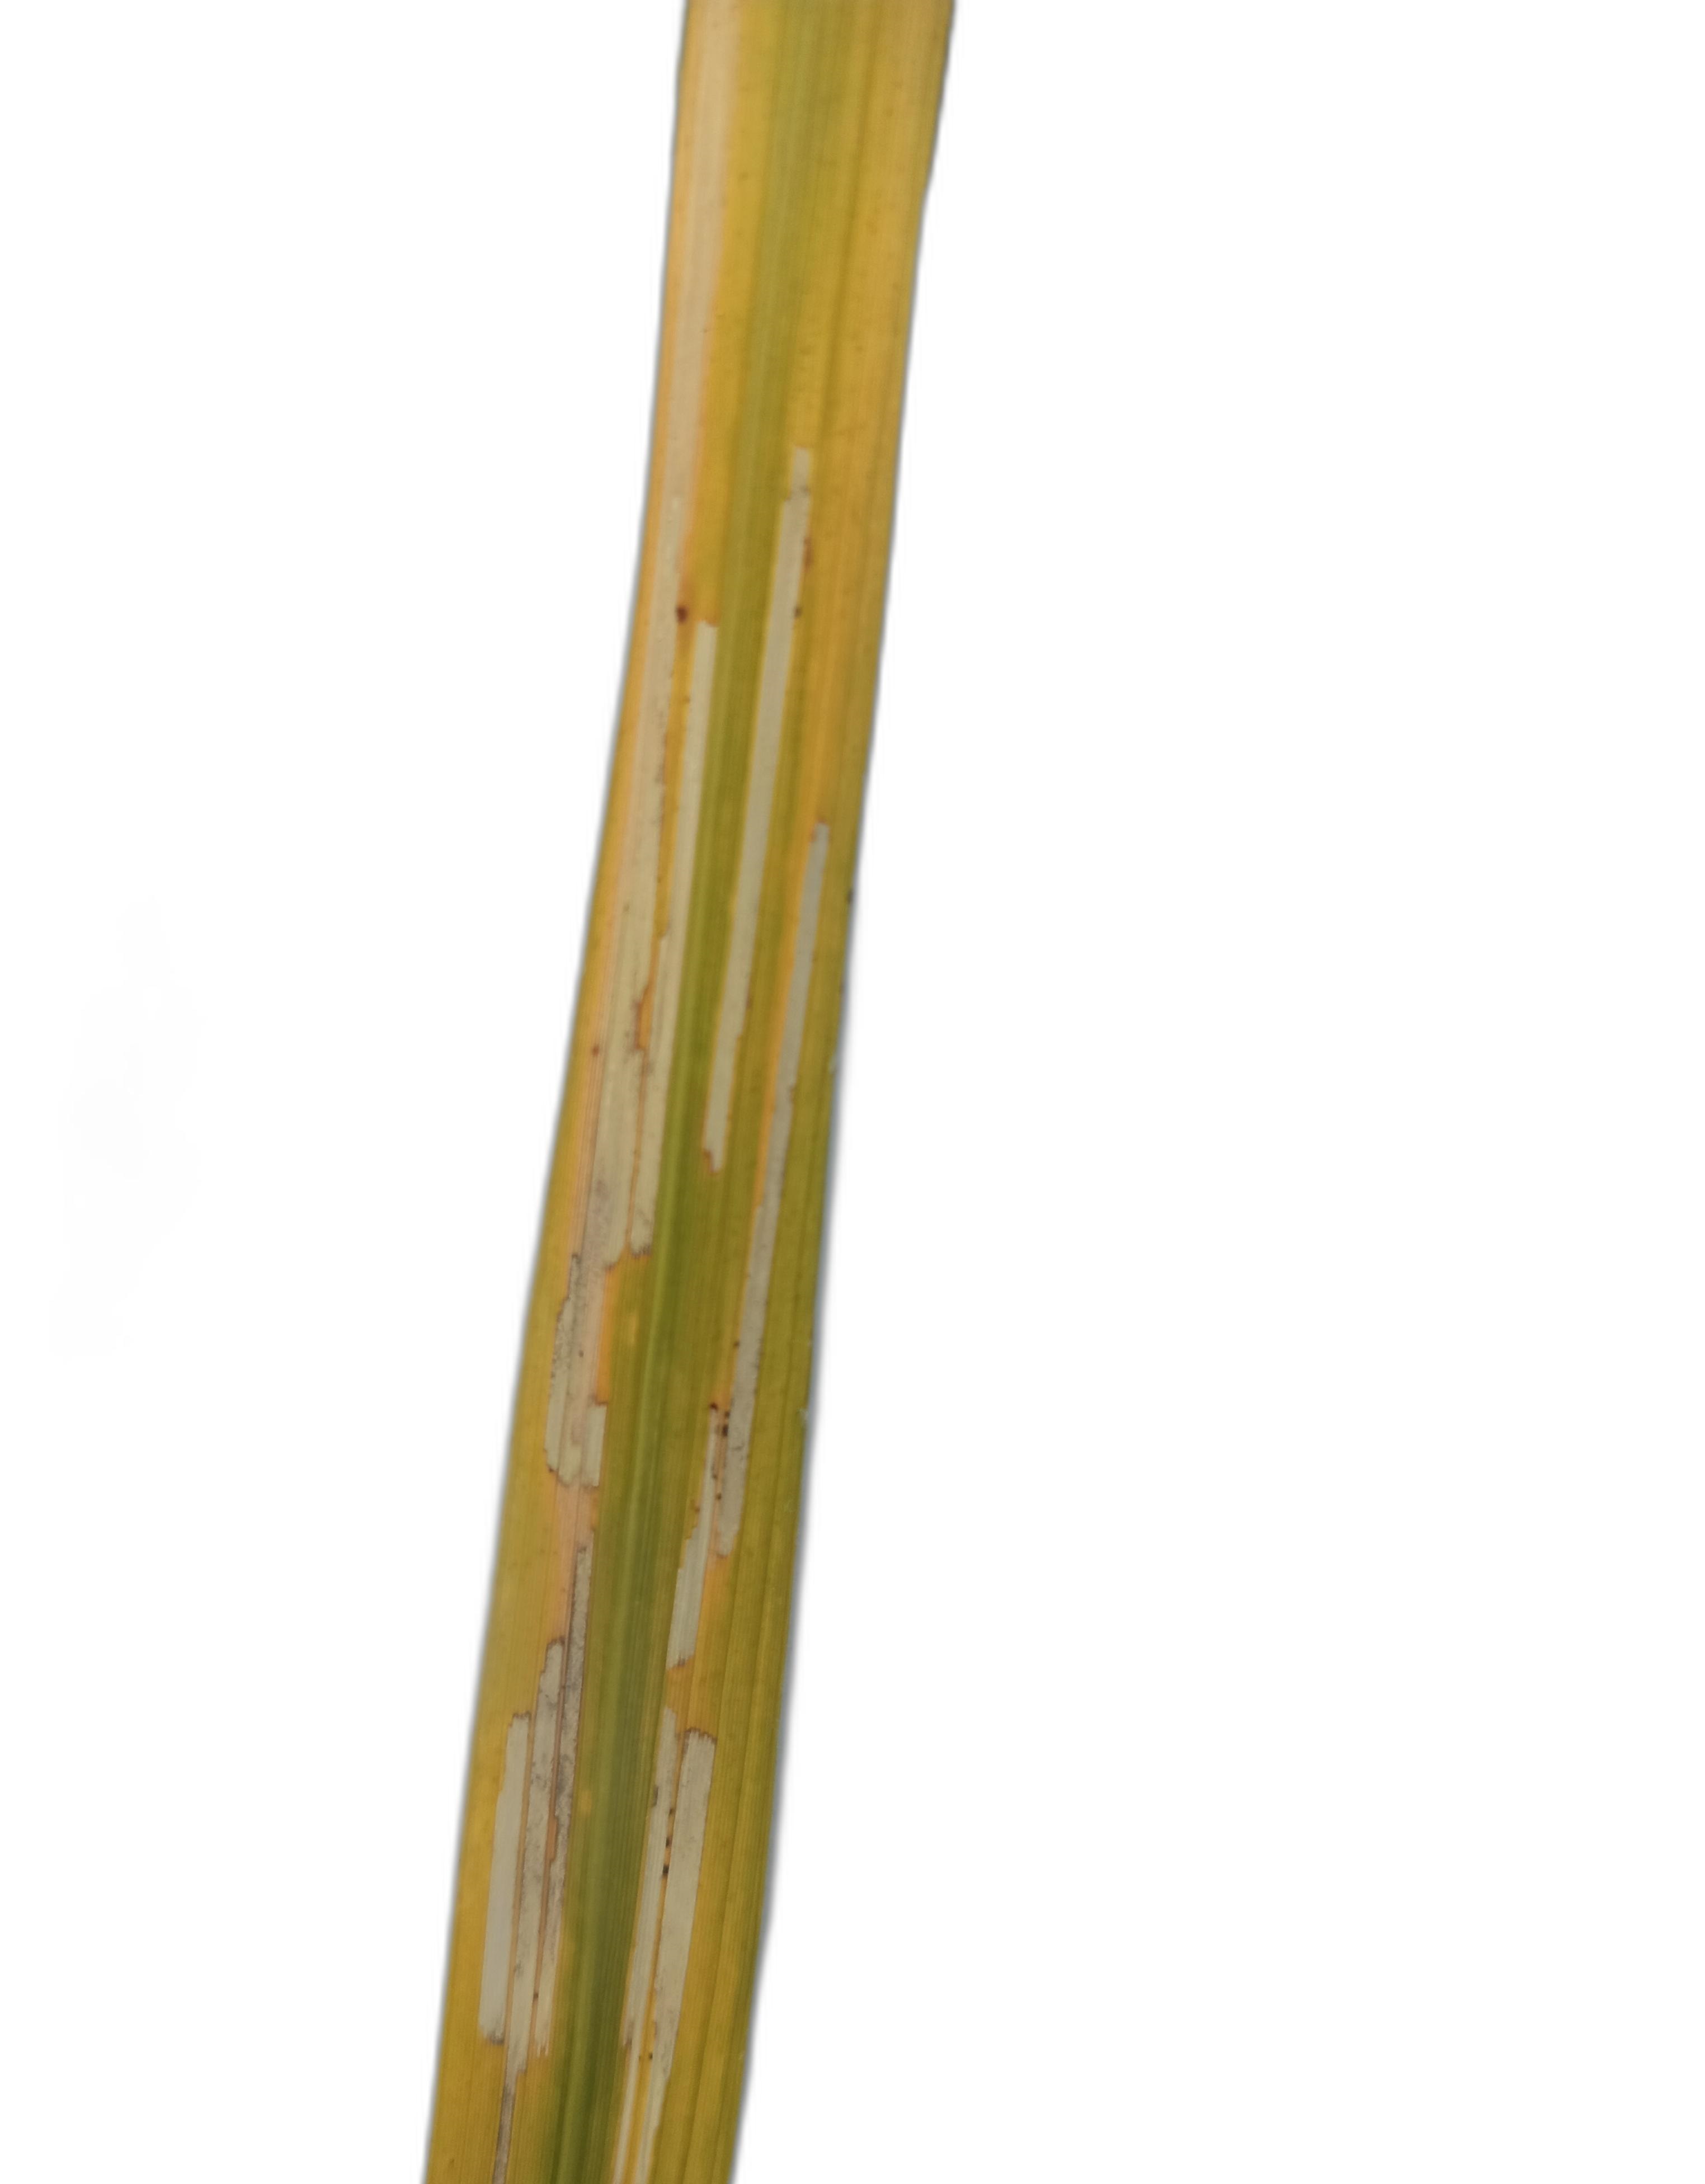
Label: Rice Leaffolder